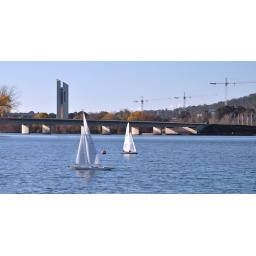
Model sail boats in action on a winter's afternoon on Lake Burley Griffin.